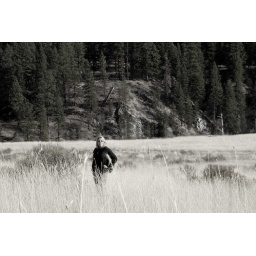
kelly in field black n white